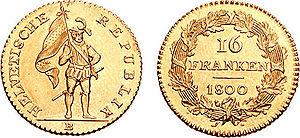
Les pièces de monnaie de la Confédération suisse sont des pièces de monnaie en circulation et ayant cours légal en Suisse depuis 1850, et au Liechtenstein dès 1924 sont libellées en francs suisses et en centimes.
La monnaie de la République helvétique désigne l'ensemble des pièces de monnaies frappées par les autorités de la République helvétique sur le territoire actuel de la Suisse de 1798 à 1803.